Vijayanagara military

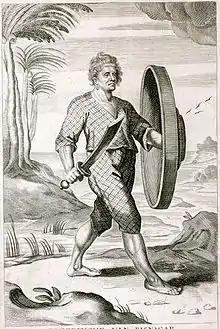
Clothing of Vijayanagar

The Vijayanagara military supported the Vijayanagara Empire in particular with regard to the empire's long-lasting rivalry with the Bahmani Sultanate. Besides a large standing army, the Vijayanagara rulers also maintained a powerful navy. This helped make the Vijayanagara empire the most centralised polity ever to have emerged in southern India.